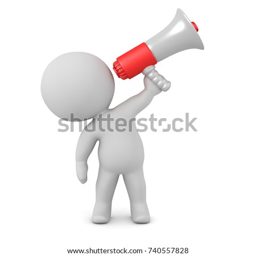
3d character holding up a megaphone .